Joseph Hazelwood

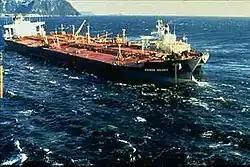
"Exxon Valdez" offloading her remaining crude oil to another tanker, three days after the vessel grounded

"Exxon Valdez" departed the port of Valdez, Alaska, at 9:12 p.m. on March 23, 1989, with 53 million gallons of crude oil bound for California. A harbor pilot guided the ship through the Valdez Narrows before departing the ship and returning control to Hazelwood, the ship's master. The ship maneuvered out of the outbound traffic lane in the Traffic Separation Scheme (TSS) to avoid icebergs. Following the maneuver and sometime after 11 p.m., Hazelwood departed the navigation bridge and was in his stateroom at the time of the accident.